Action of 11 July 1804

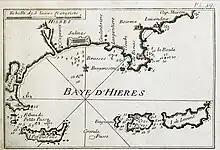
Map of the Bay of Hiérès, 1804

On 11 July, at 10 p.m., ten boats of the Royal Navy frigates "Narcissus", 32 guns, Captain Ross Donnelly, "Seahorse", 38 guns, Captain Courtenay Boyle, and "Maidstone", 32 guns, Captain George Elliot, forming part of Lord Nelson's squadron blockading Toulon, attacked a dozen small French craft (also identified as settees) at Lavandou (La Vandour) in Hiérès Bay.